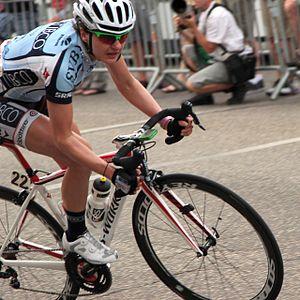
Megan Guarnier est une ancienne coureuse cycliste américaine. Elle est championne des États-Unis sur route à trois reprises : en 2012, 2015 et 2016. En 2016, elle remporte le Tour d'Italie, la course par étapes références du circuit féminin. La même année, elle est lauréate de la première édition de l'UCI World Tour. Elle remporte également les Strade Bianche en 2015 et se classe à trois reprises troisième de la Flèche wallonne.